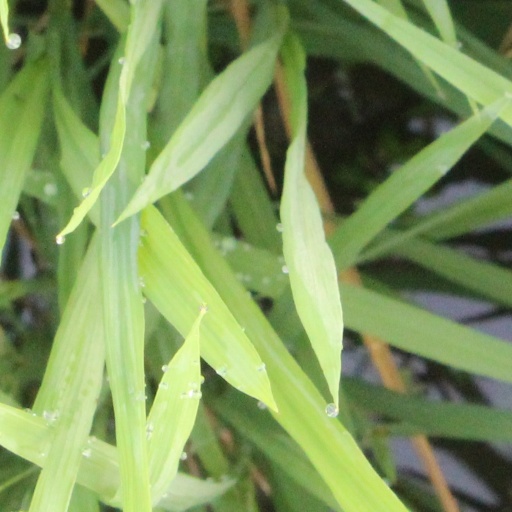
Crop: rice